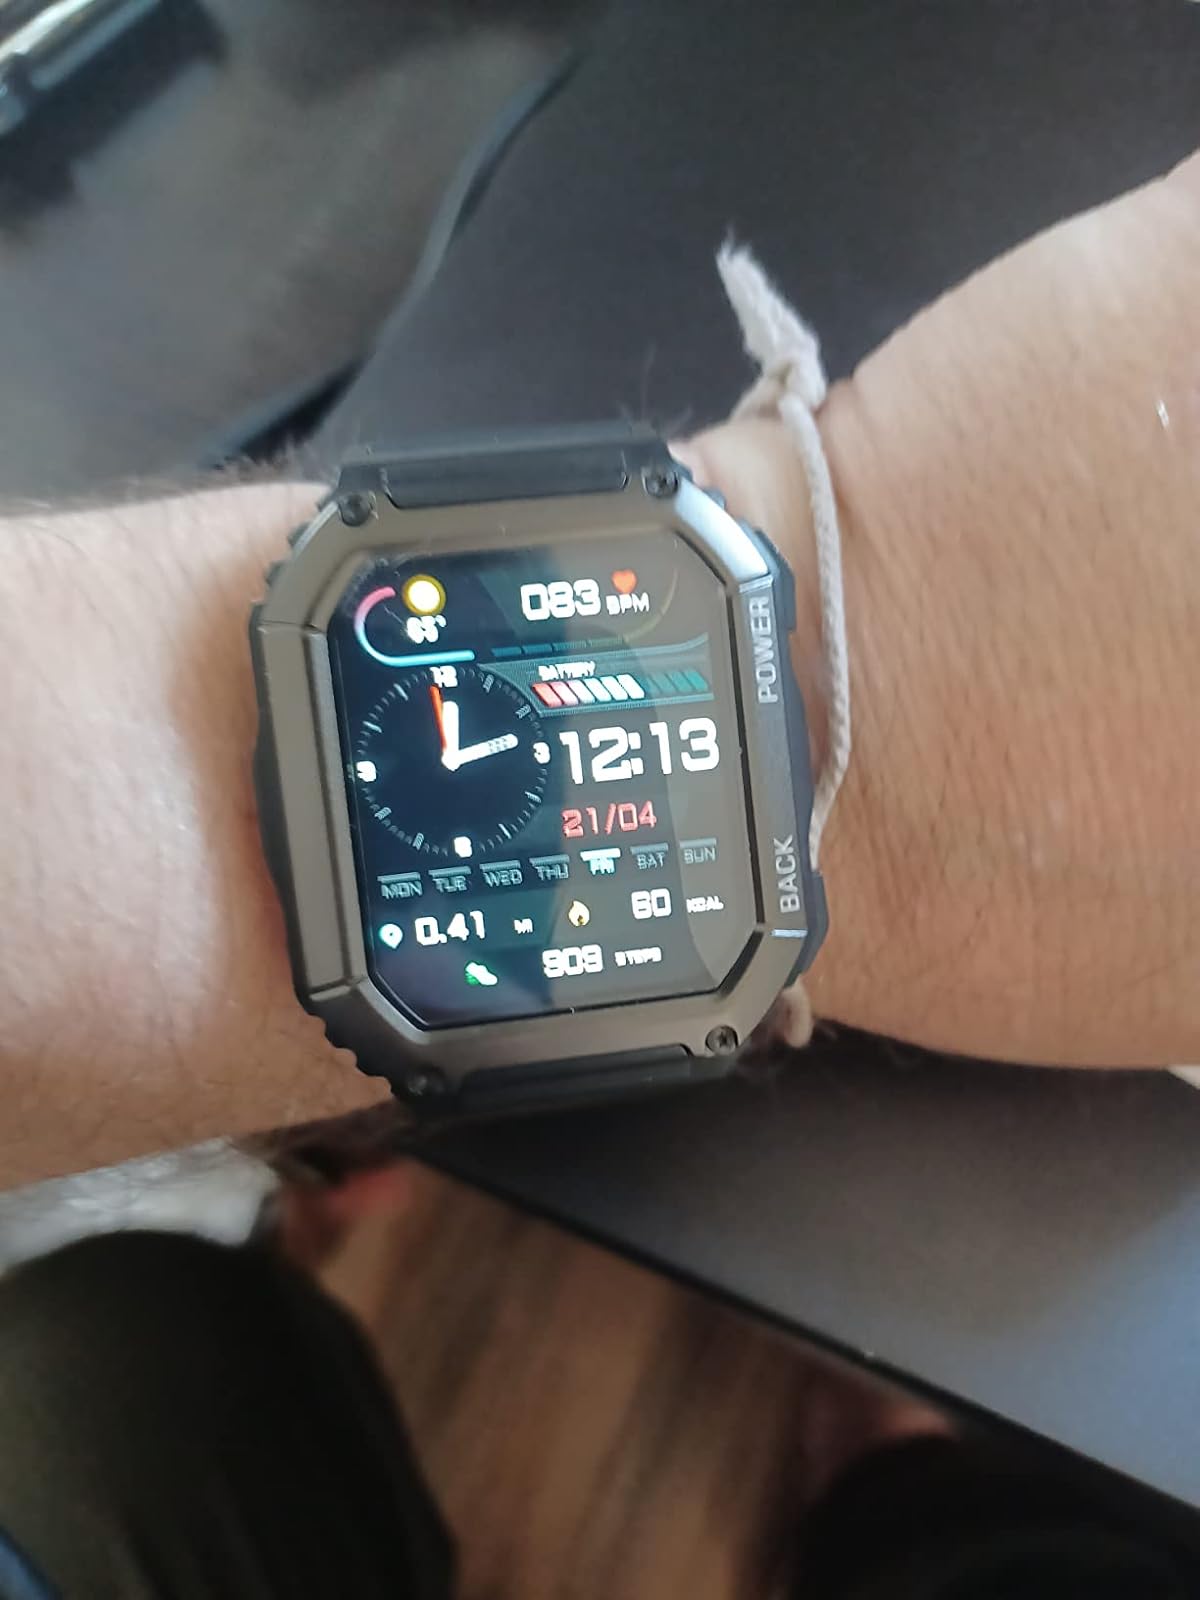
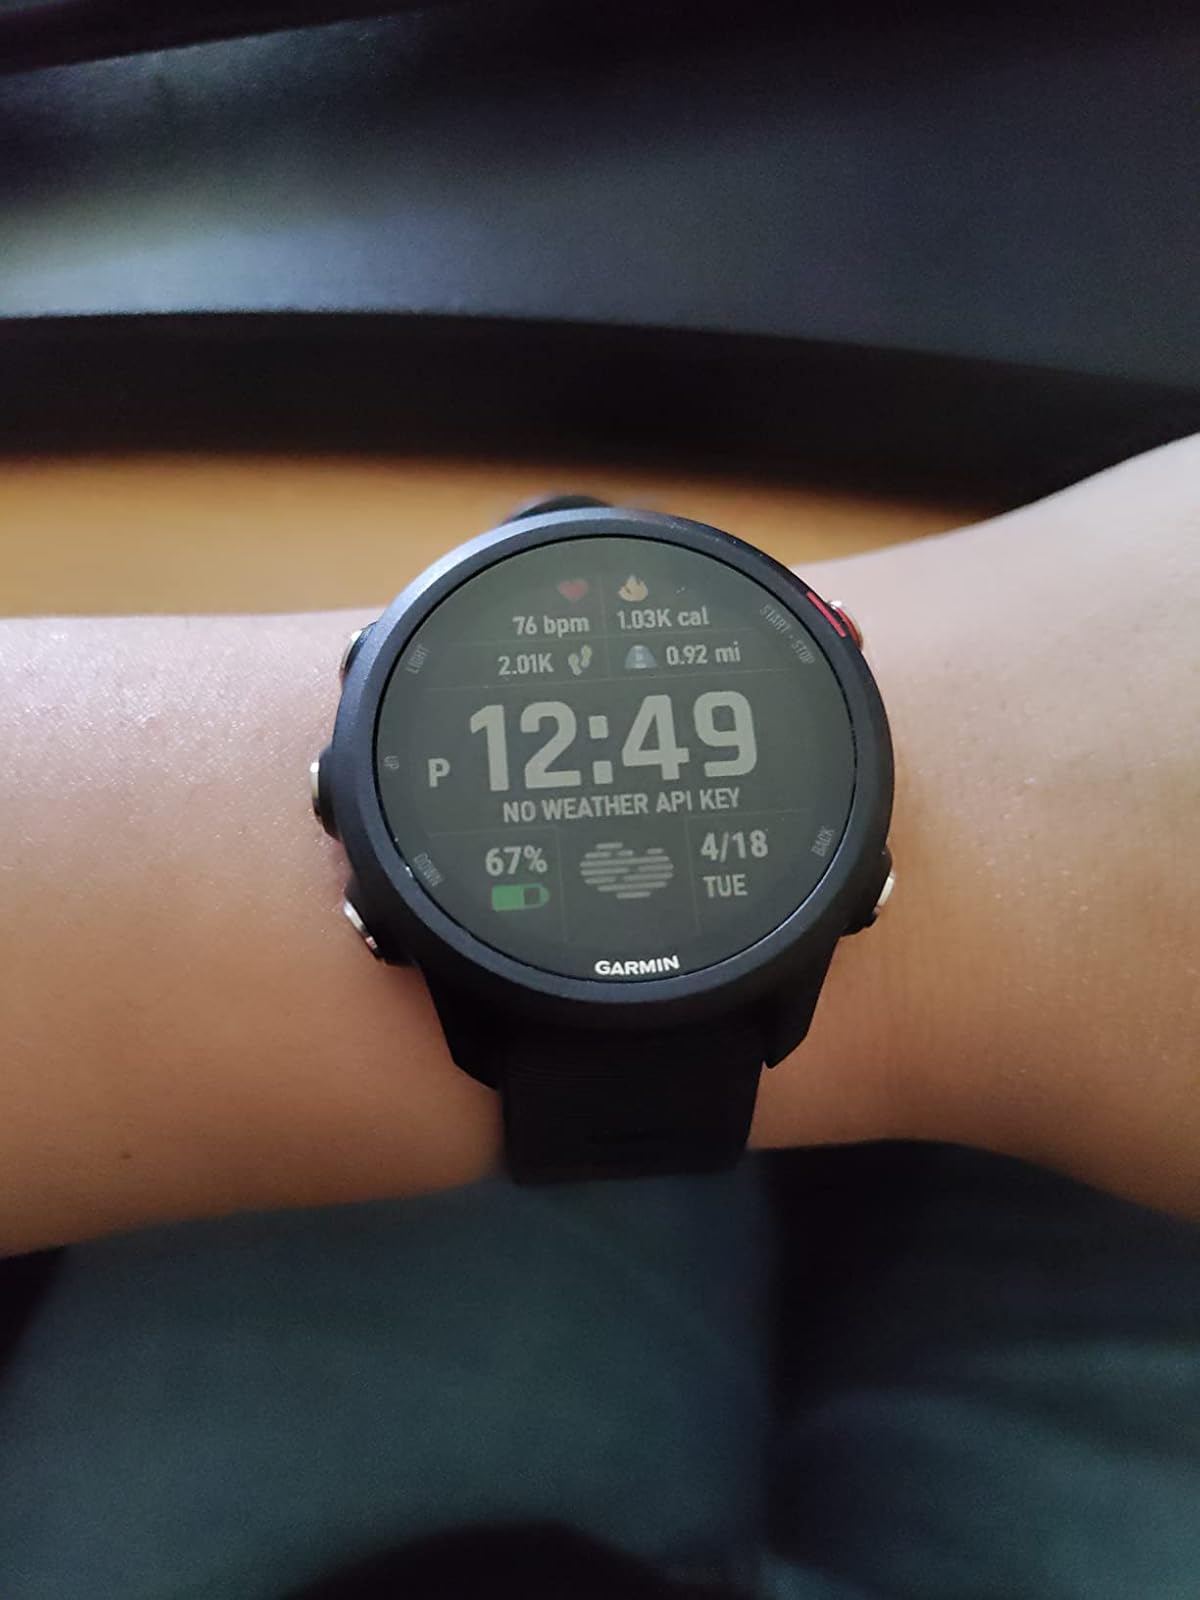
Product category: smartwatch
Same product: no